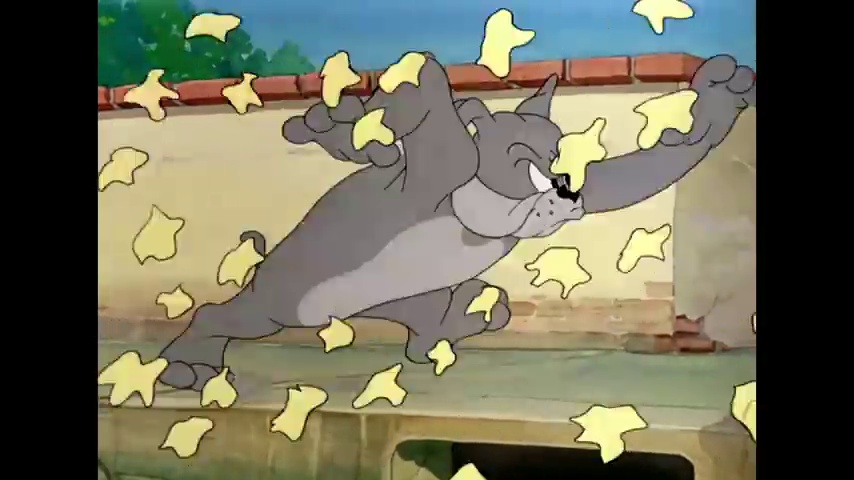
Portrait style: Cartoon Portrait